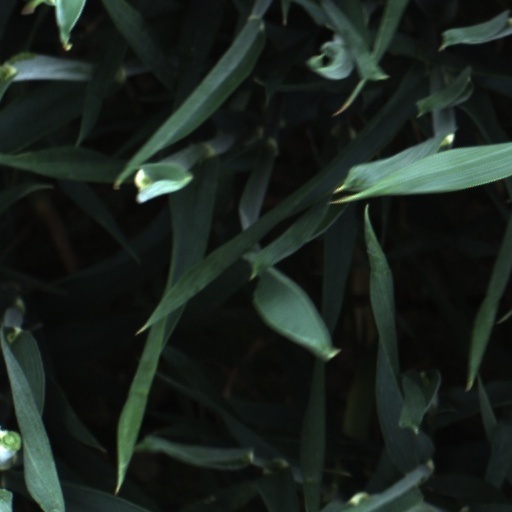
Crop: wheat